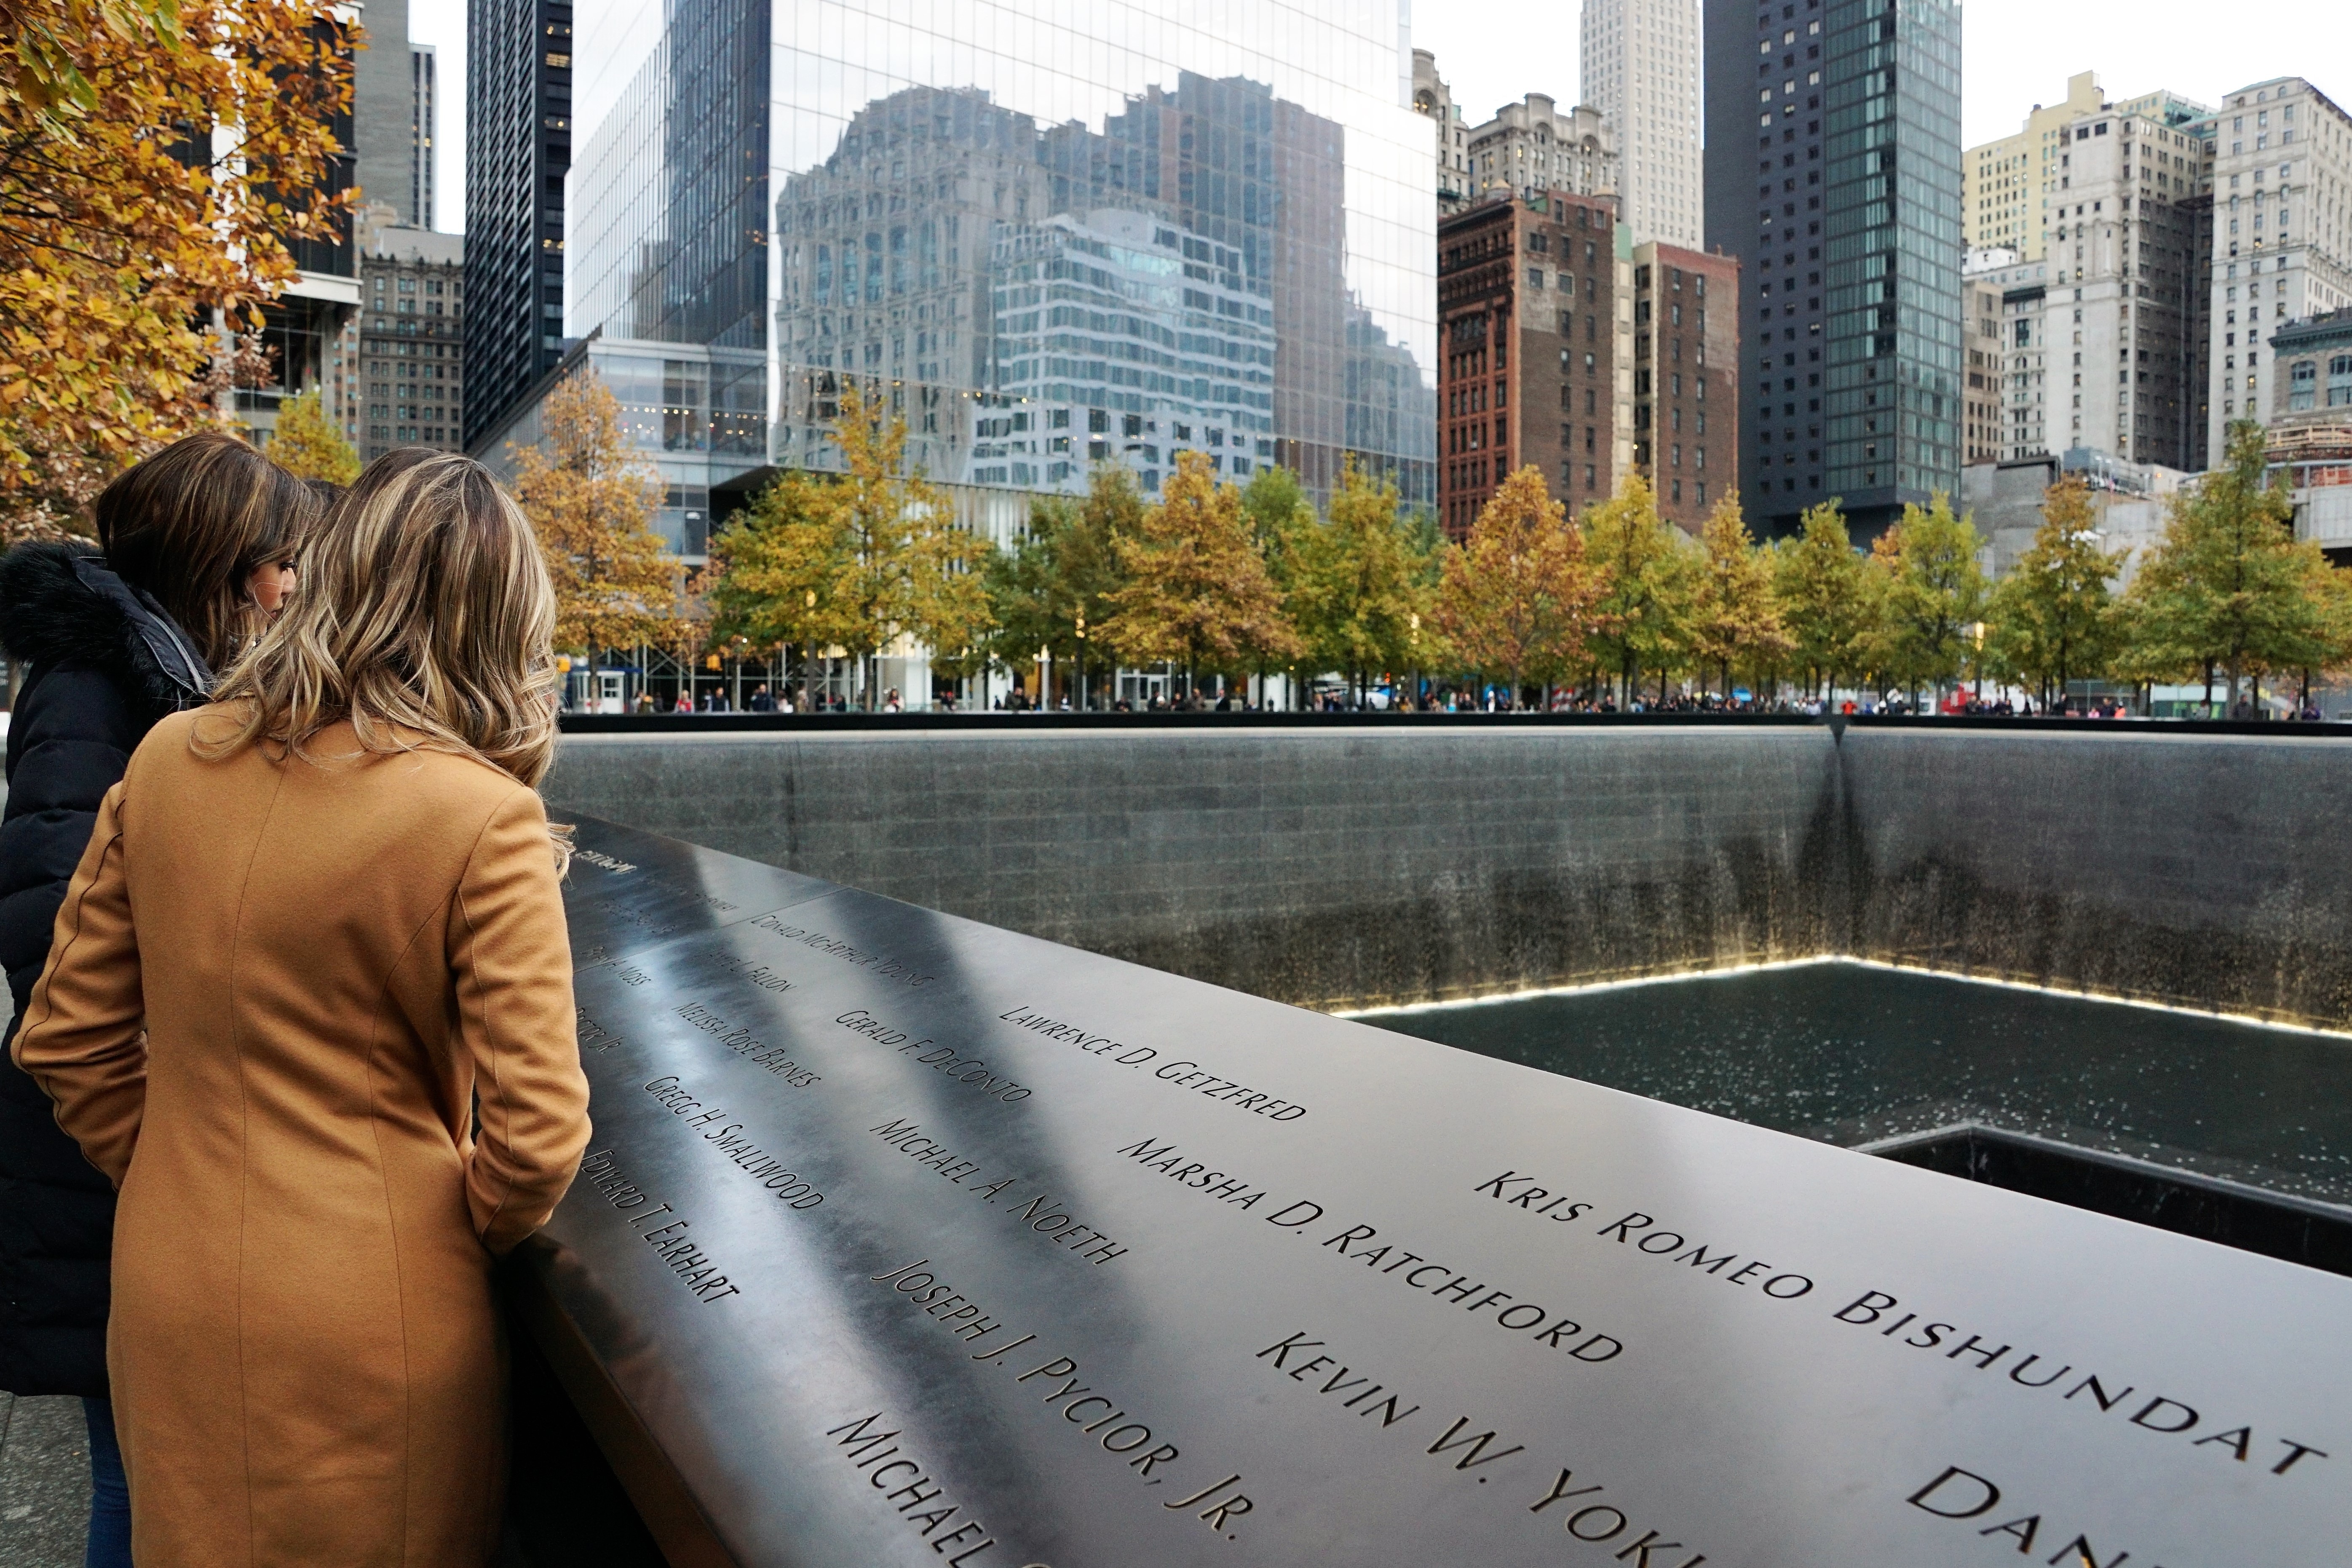
architecture, sky, glass, building, city, home, skyscraper, new york, downtown, usa, america, tourism, leisure, ground zero, one world trade center